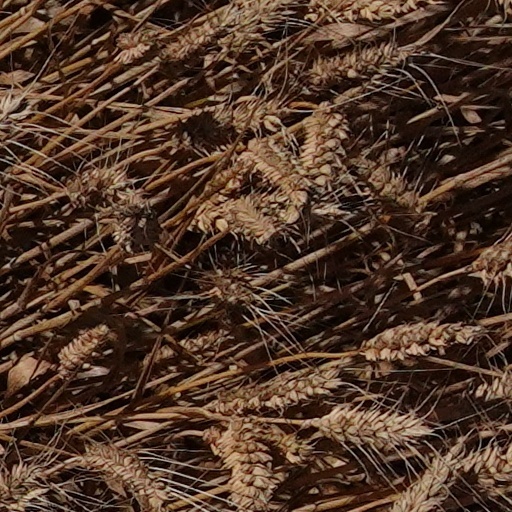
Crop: wheat